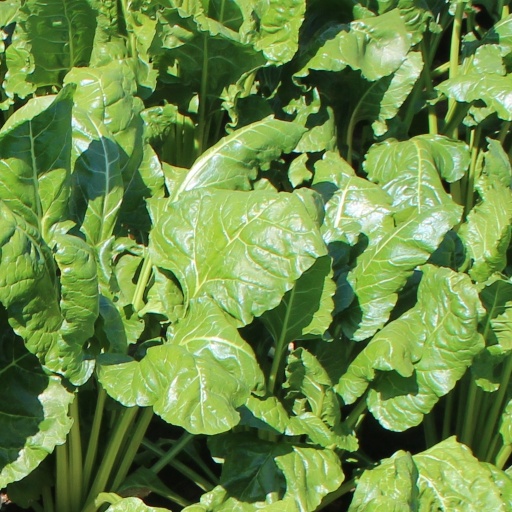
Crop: sugar beet